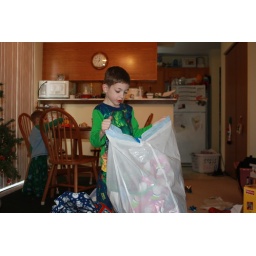
The second task in the Amazing Christmas Race was to fill a bag with wrapping paper